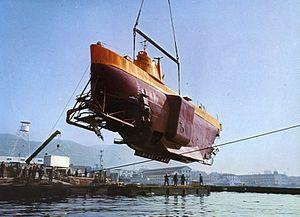
Georges Sylvain Houot, officier dans la Marine française, connu mondialement comme le commandant du groupe des bathyscaphes.